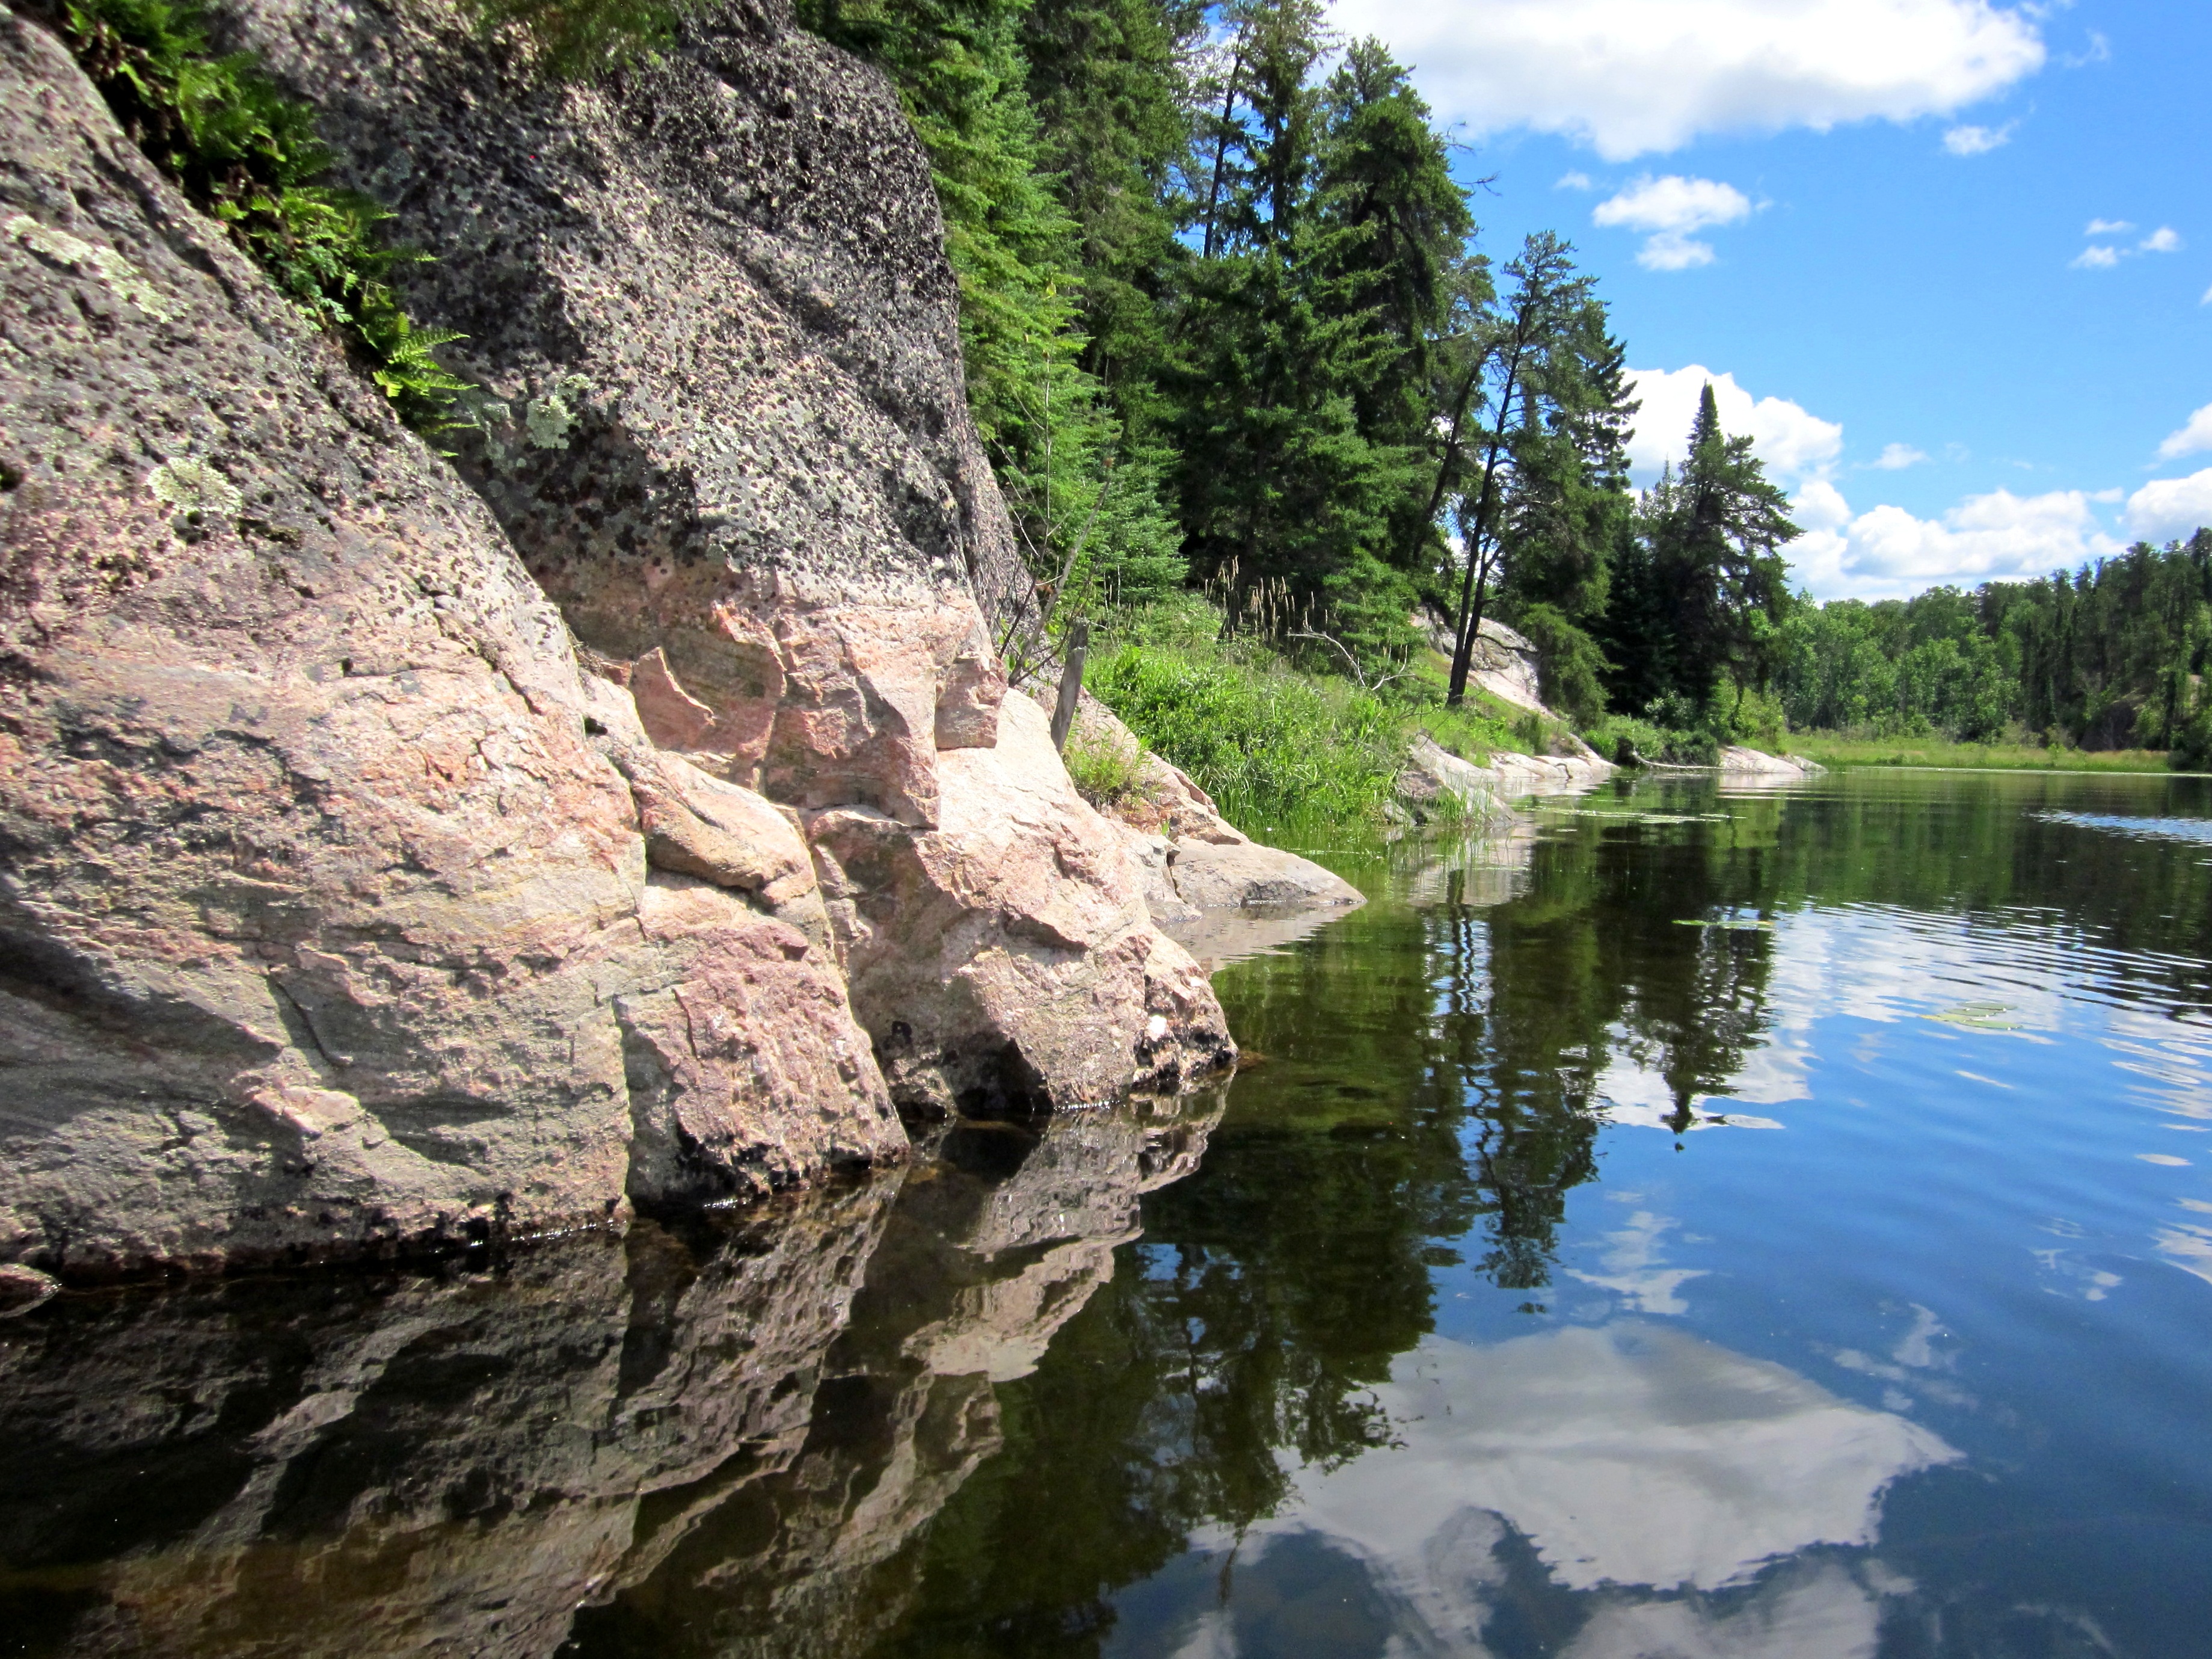
water, rock, lake, river, lakeside, trees, canada, wadi, precambrian, lake of the woods, canadian shield